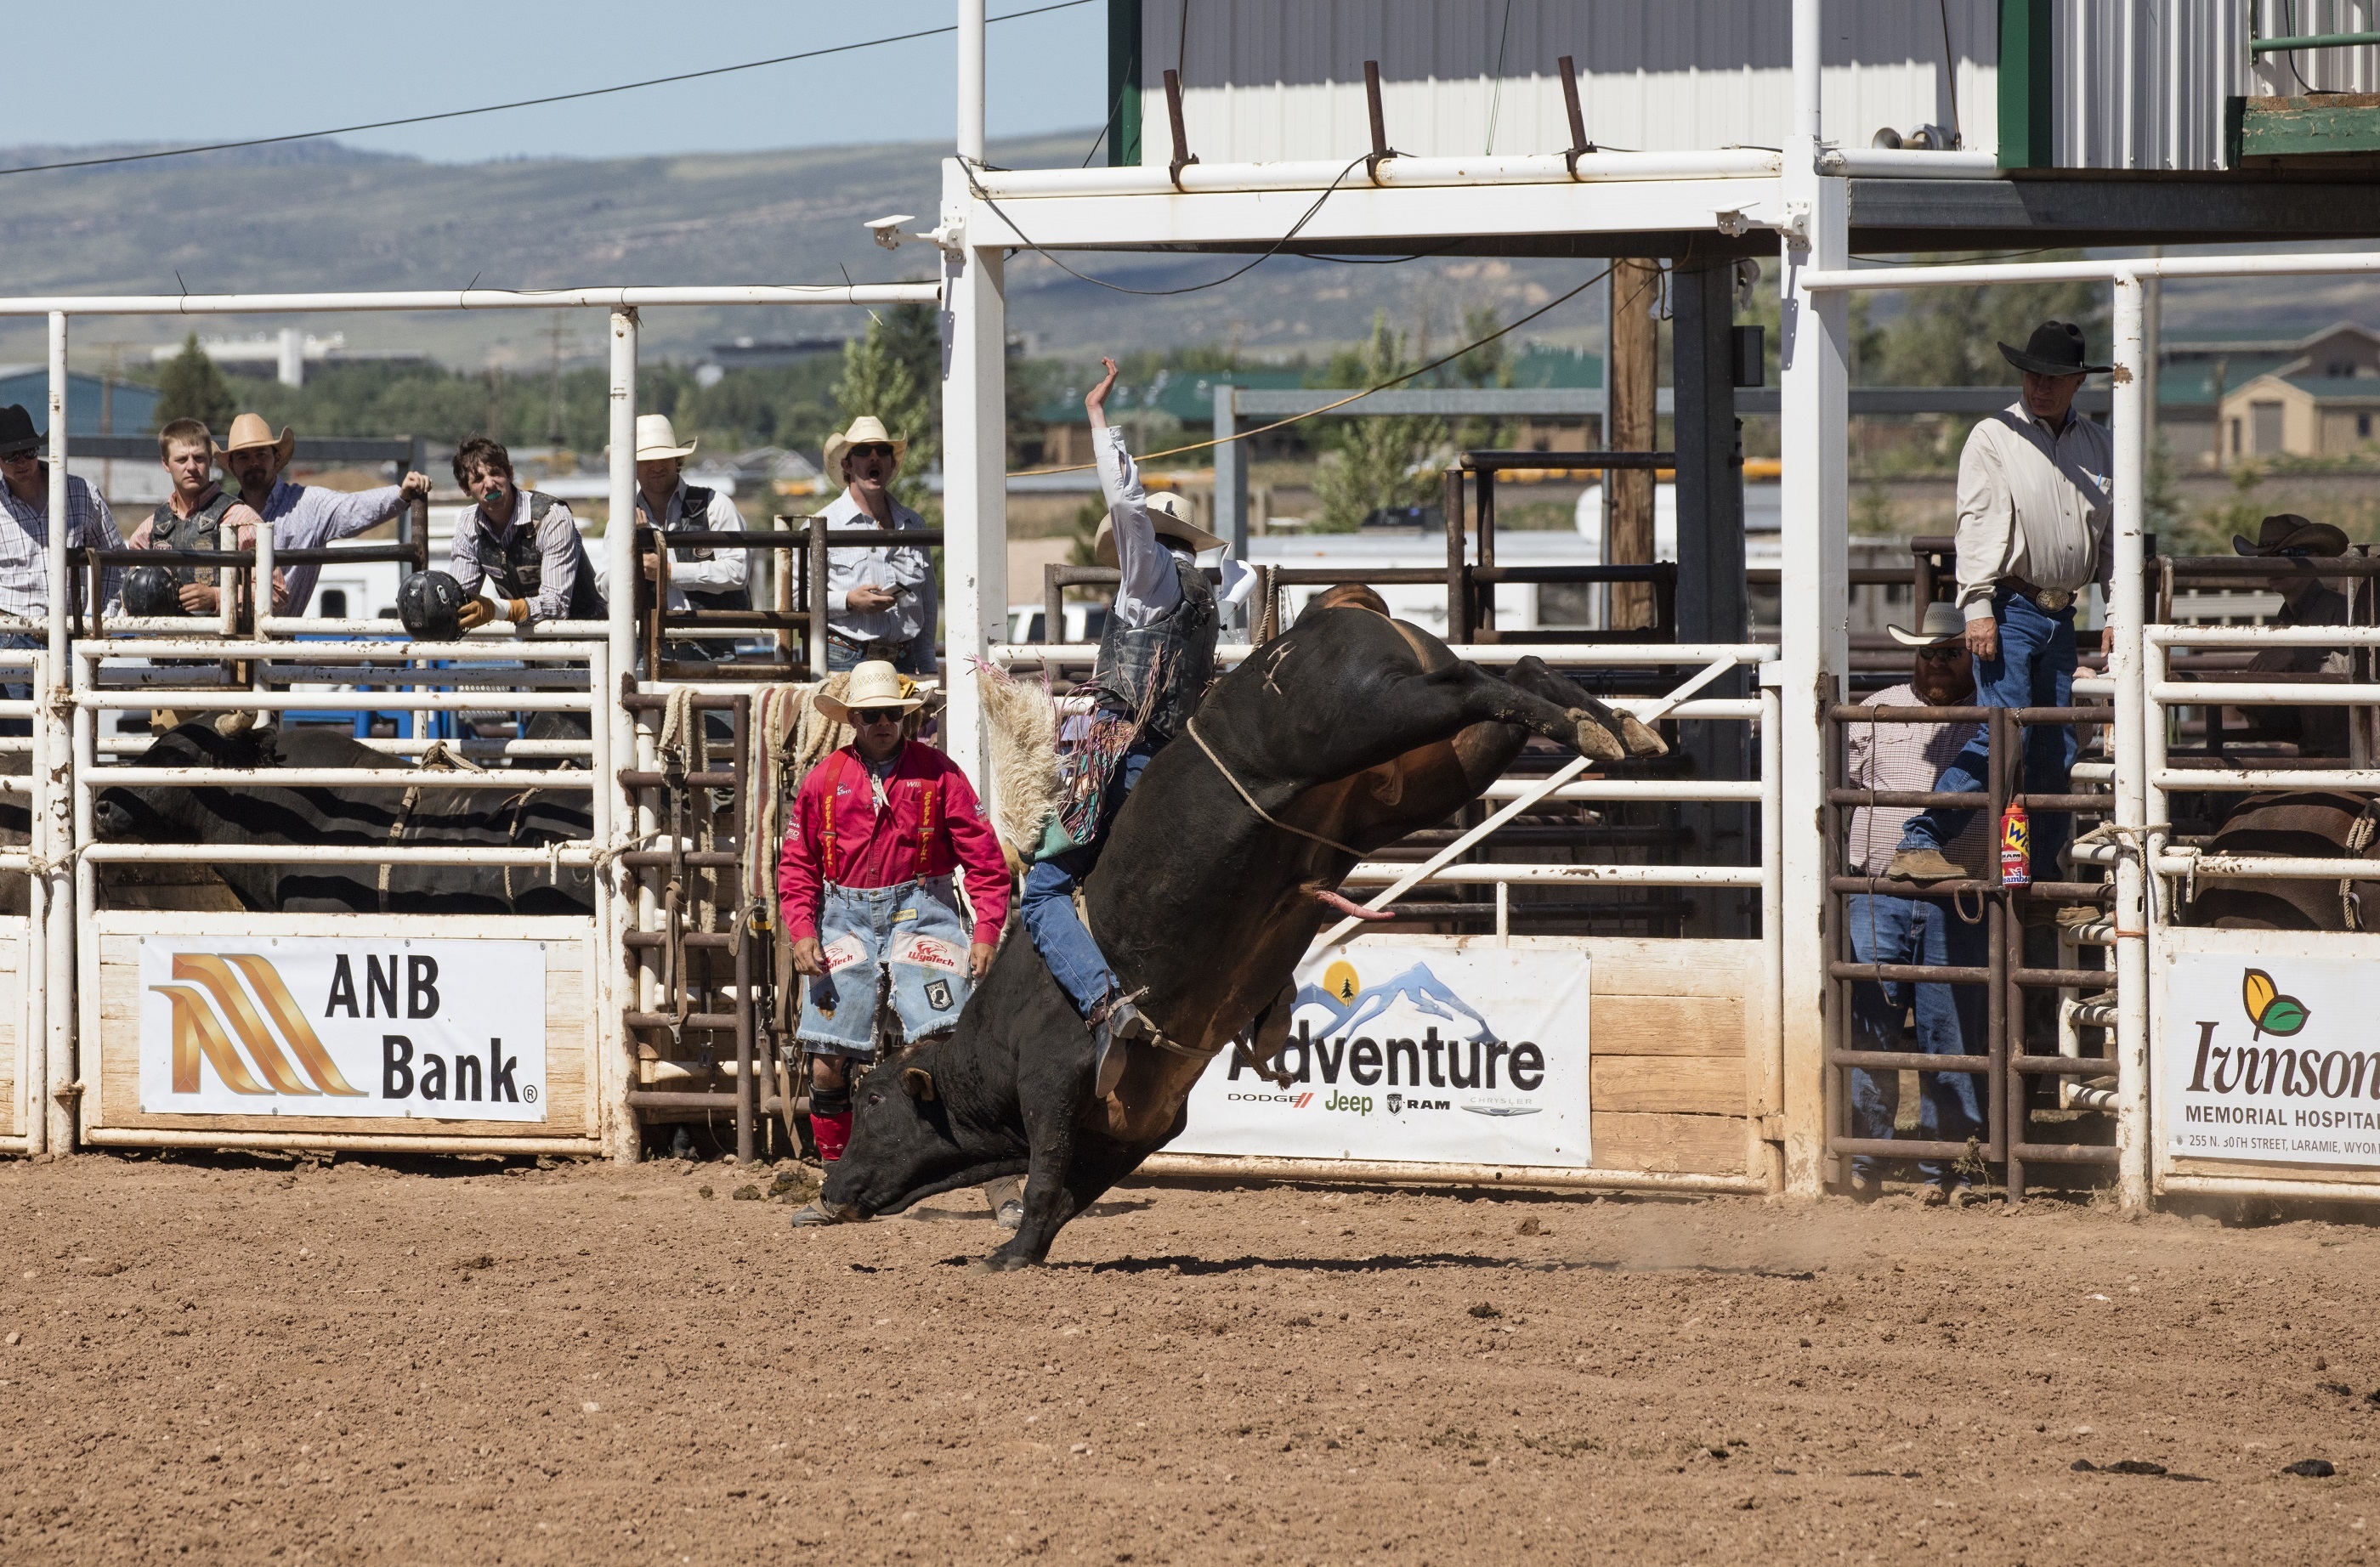
man, sport, action, dust, ride, competition, arena, sports, cowboys, event, fair, rodeo, bucking, spurs, western riding, bareback, traditional sport, bull rider, barrel racing, cattle like mammal, animal sports, equestrian sport, bull riding